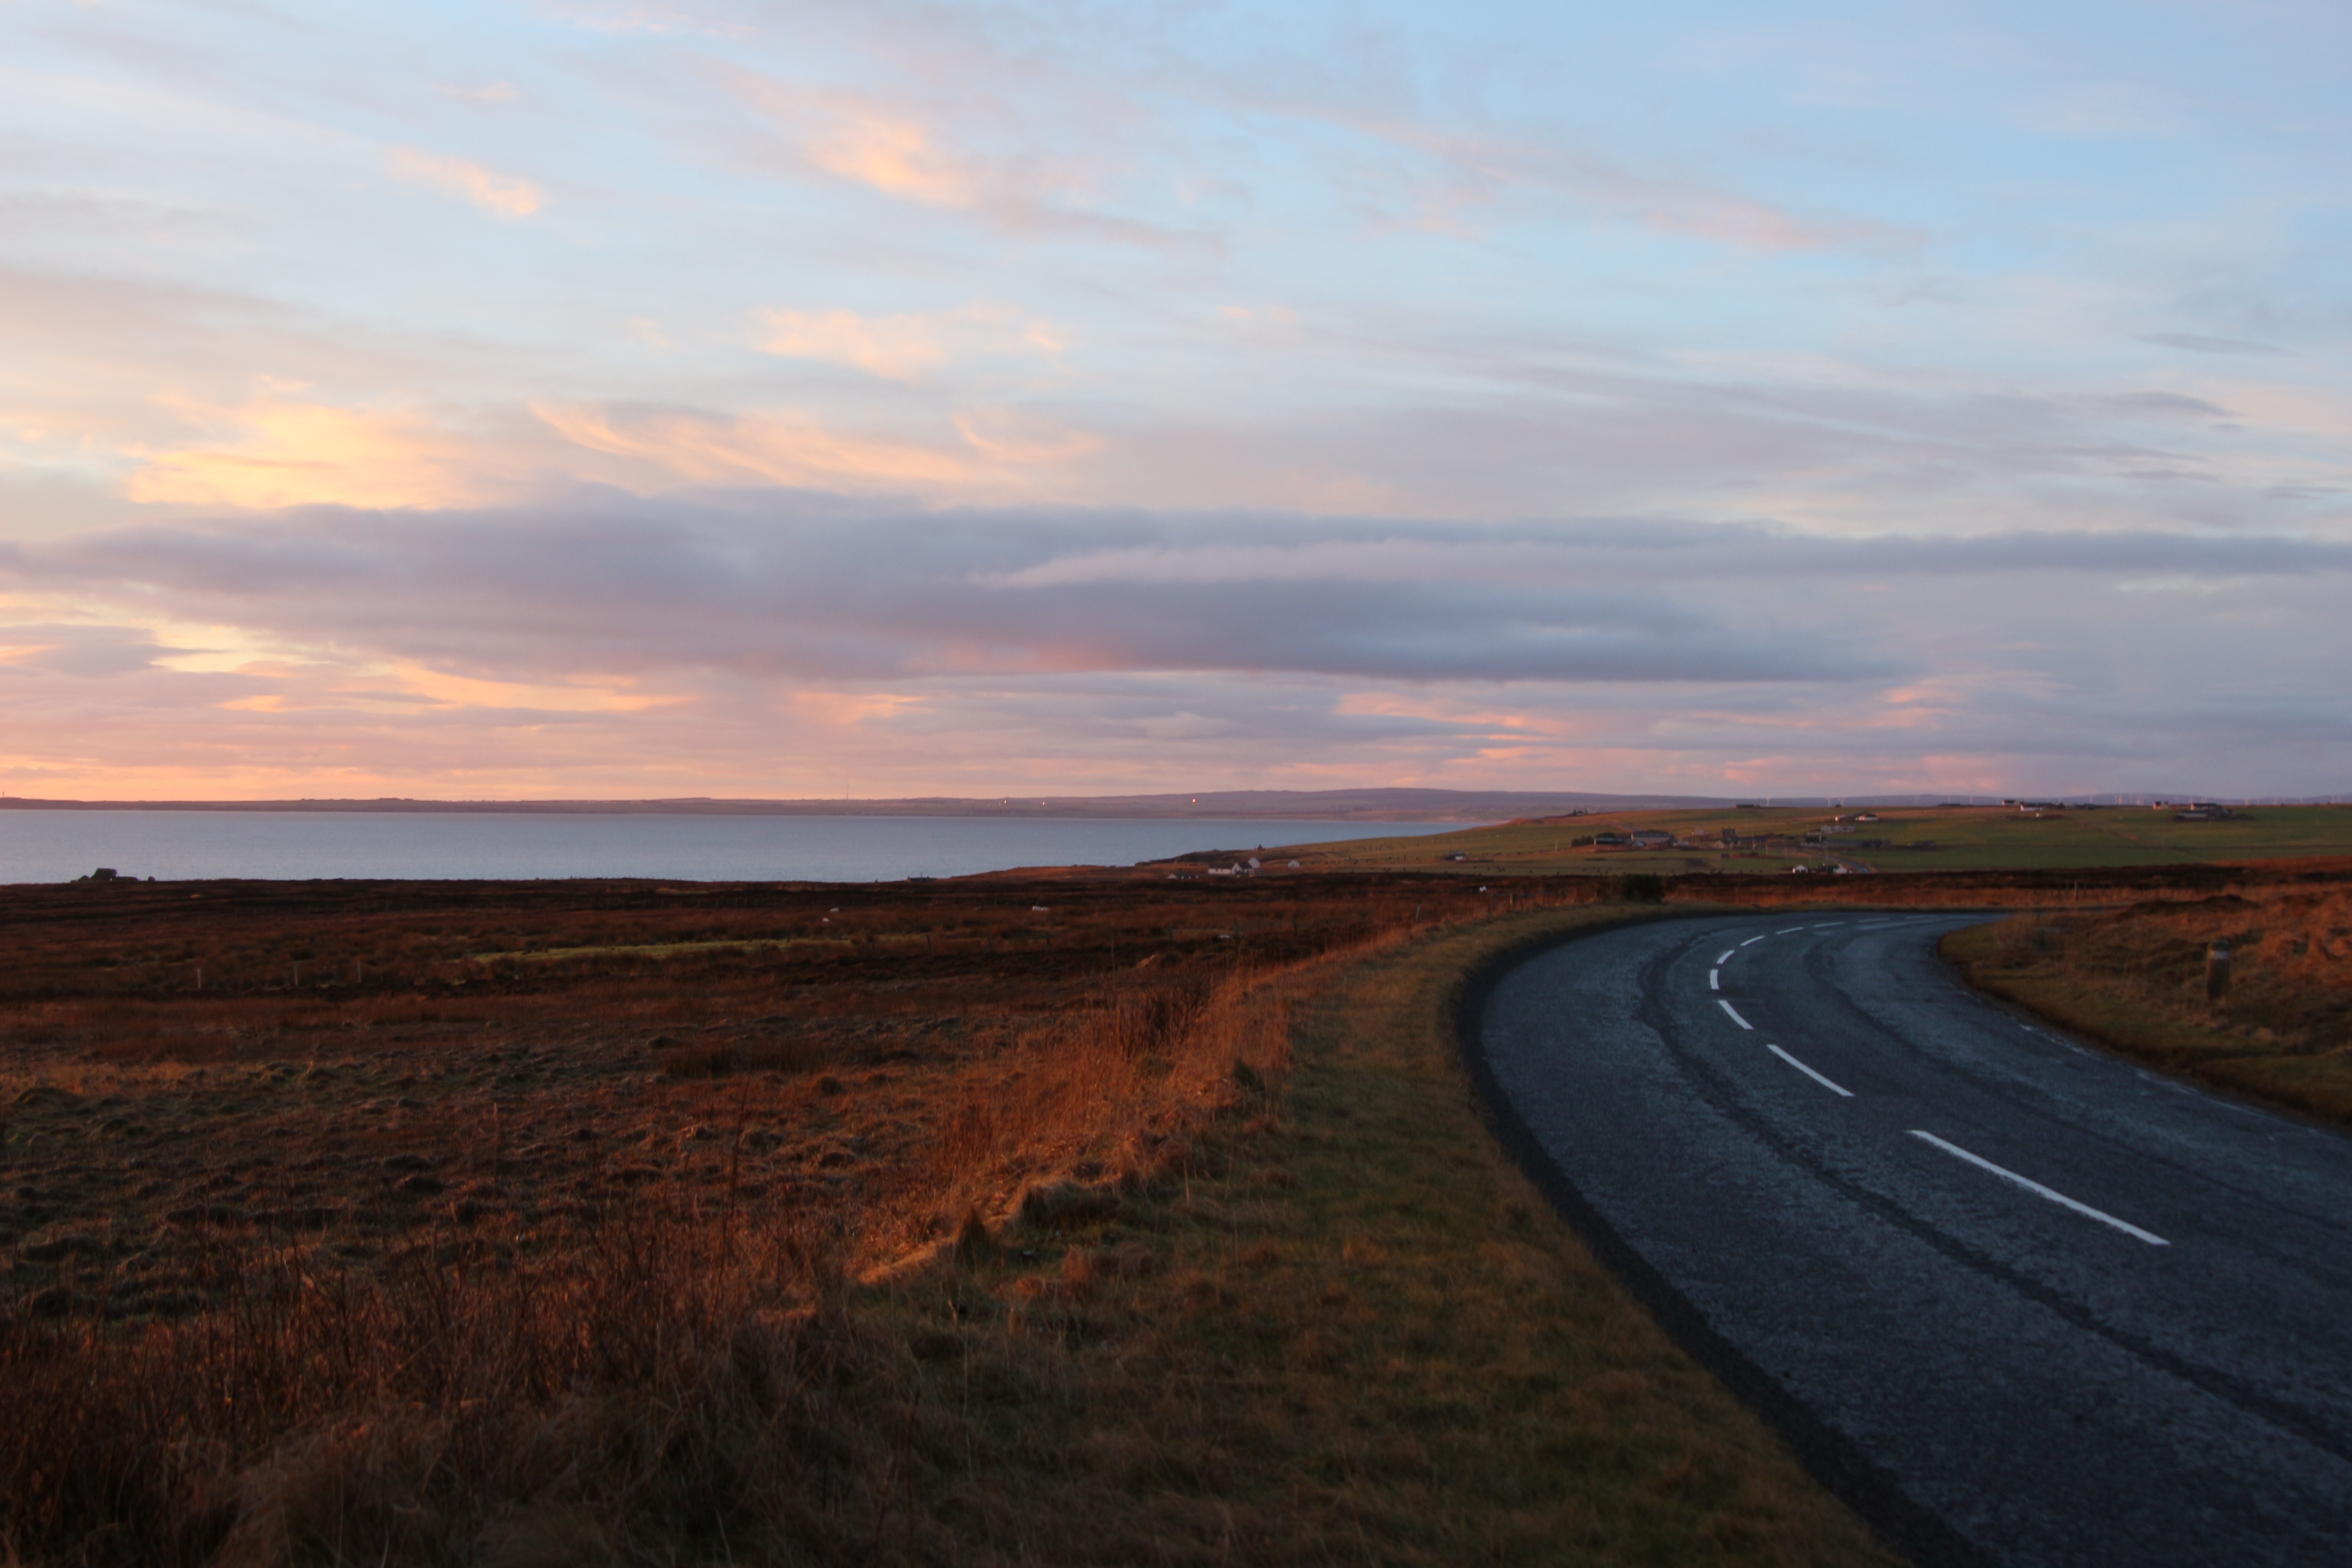
landscape, sea, coast, ocean, horizon, cloud, sky, sunrise, sunset, road, field, prairie, morning, hill, highway, dawn, dusk, evening, rest, plain, road trip, infrastructure, wide, scotland, silent, rural area, highlander, caithness, highlands and islands, john o groats, natural environment